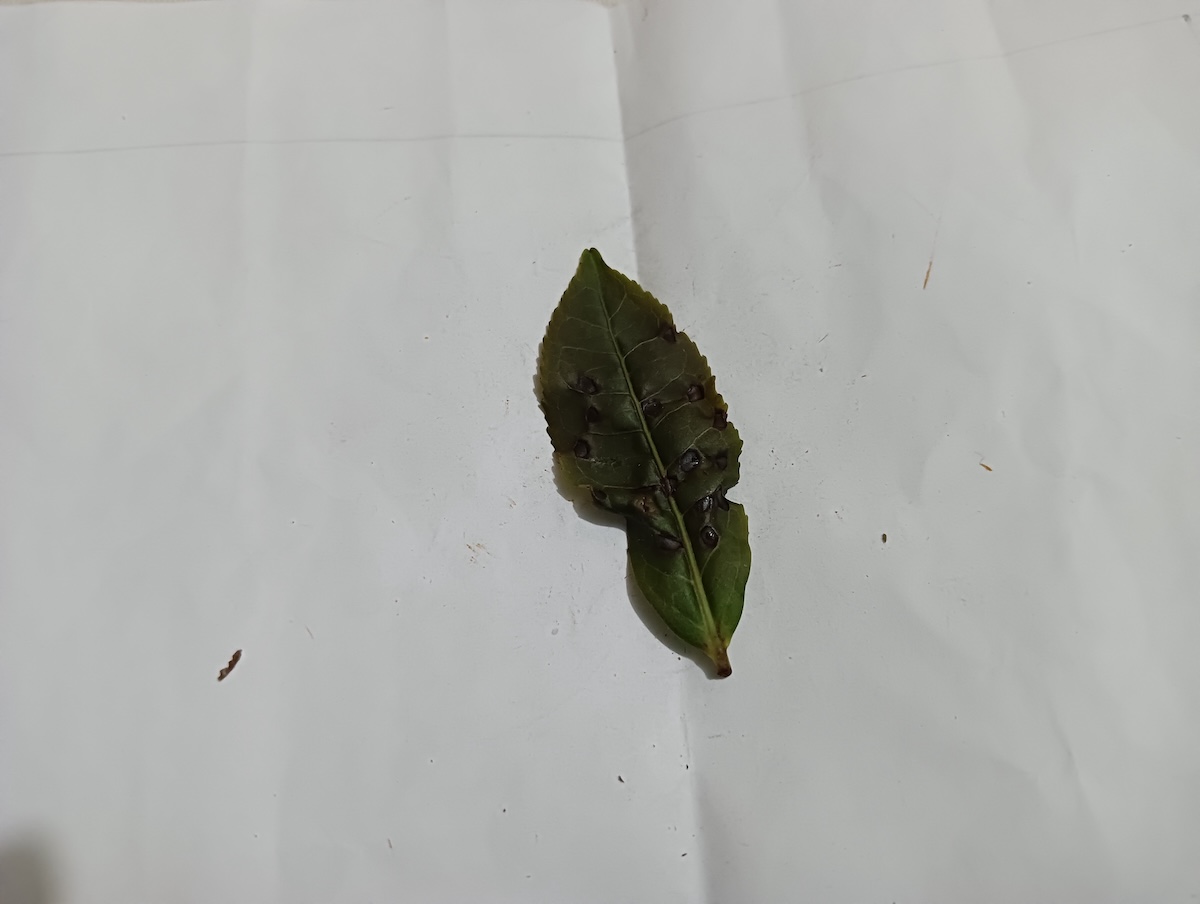
Label: Helopeltis